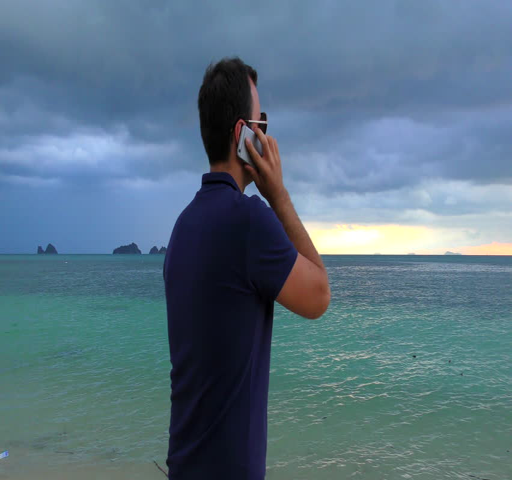
man talking on his smart phone on the beach in cloudy dark weather